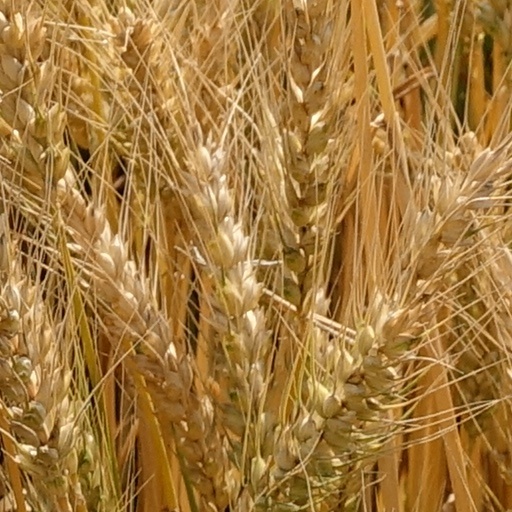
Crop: wheat